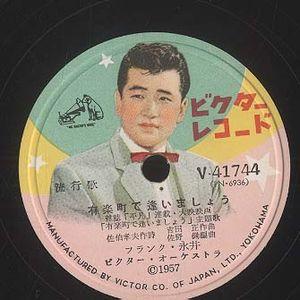
Yūrakuchō de aimashō, est le titre d'une chanson et d'un album japonais parus en 1957. C'est également le titre d'un film japonais en couleur de 1958 dirigé par Kōji Shima.
Frank Nagai, 18 mars 1932 – 27 octobre 2008 est un chanteur japonais connu pour son agréable voix basse. Son vrai nom est Kiyoto Nagai.